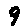
Label: 9